Nicholas Maximilianovitch, 4th Duke of Leuchtenberg

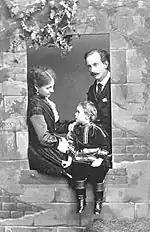
Nicholas with his wife and eldest son

Nicholas had a career in the military. Since his birth, he was in the Preobrazhensky Life Guards Regiment. In 1850, he became ensign and in 1852 he was appointed chief of the Kiev Hussar Regiment. In 1856 he enlisted in the Life Guards of the 4th Rifle Imperial Surami Battalion. In 1859, he entered active military service. In 1863, he became Colonel and Major General in 1865. He became Lieutenant General in 1878 and Cavalry General in 1890 and Adjutant General the same year. He fought in the Russo-Turkish War of 1877 to 1878.